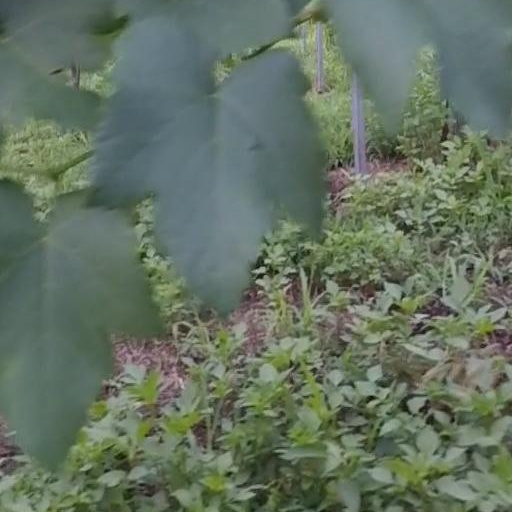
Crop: grape